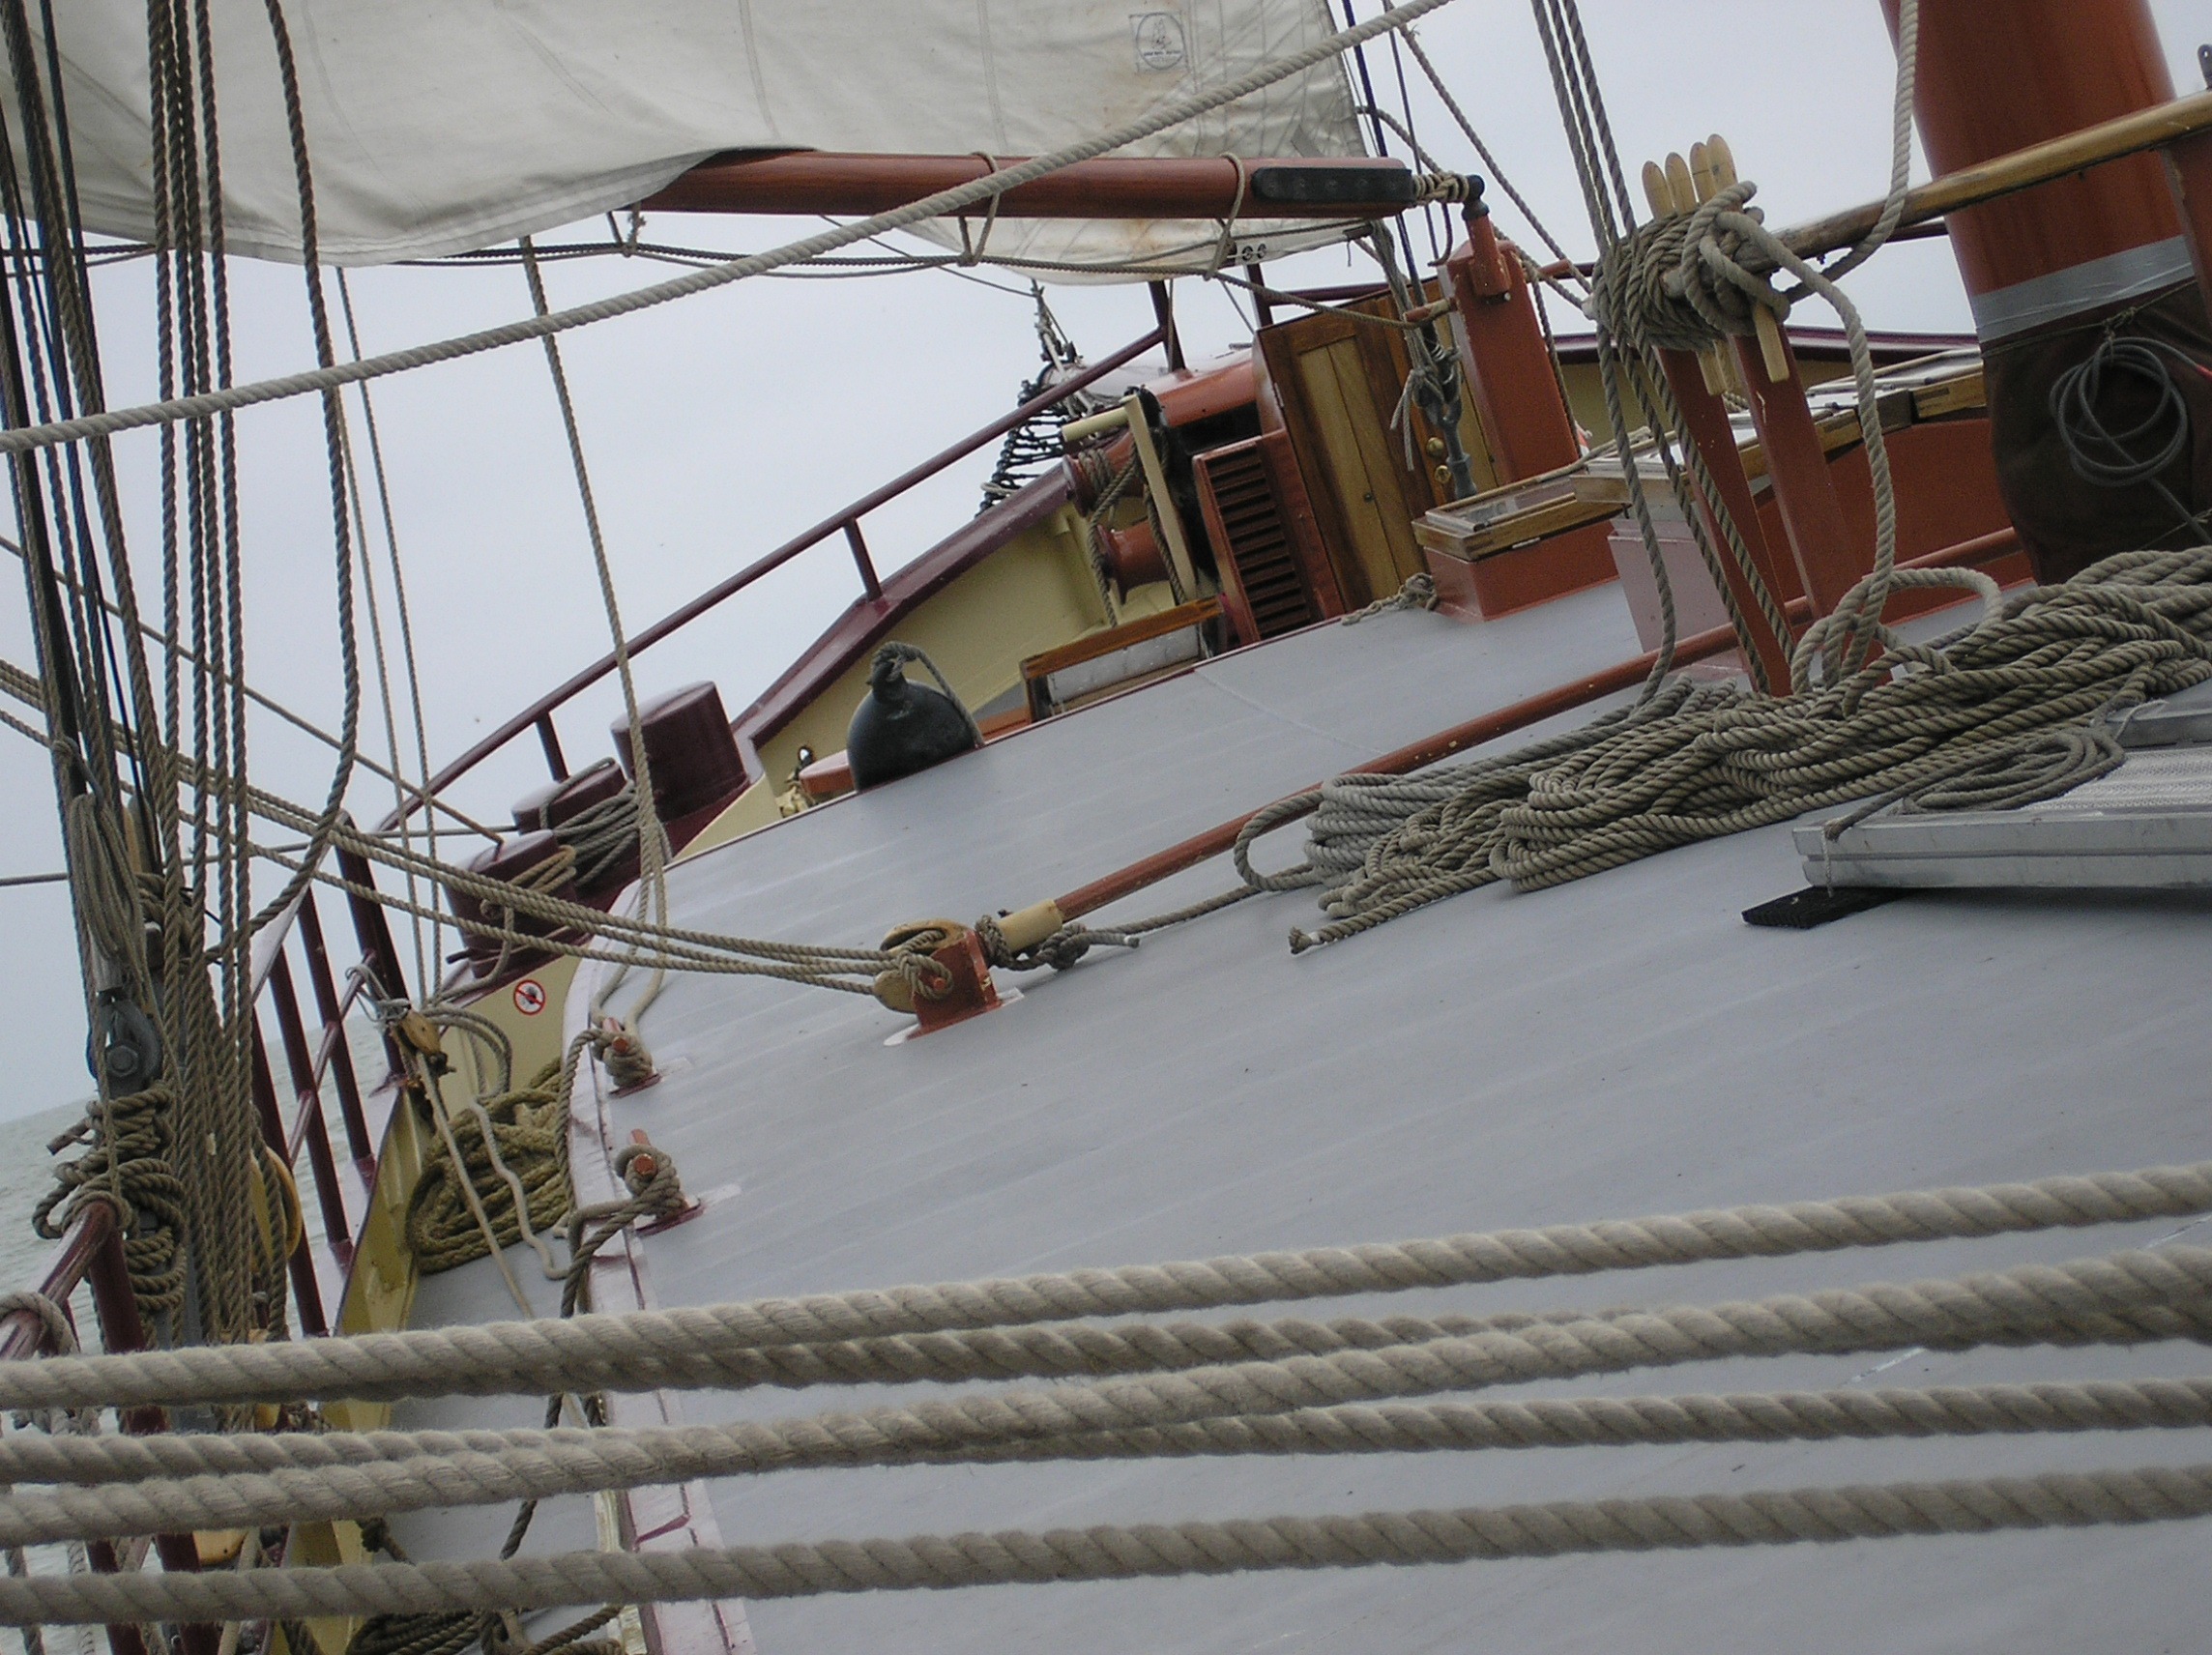
ocean, snow, boat, wave, ship, vehicle, mast, rigging, wind power, sail, dynamic, sailing vessel, masts, watercraft, swell, sailing ship, cordage, galleon, shrouds